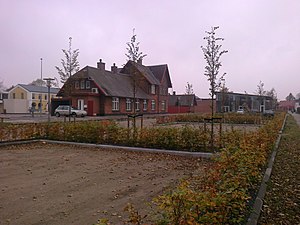
Randers-Ryomgård-banen / Standsningssteder / Bevarede stationsbygninger
Auning station og Kulturperronen. I baggrunden Auning Kro.
Randers-Ryomgård-banen var en dansk jernbanestrækning mellem Randers og Ryomgård.